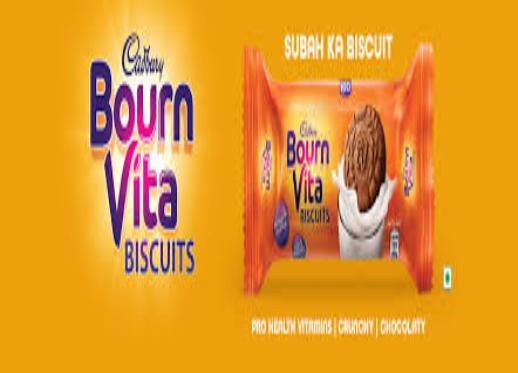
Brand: Bournvita
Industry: Food